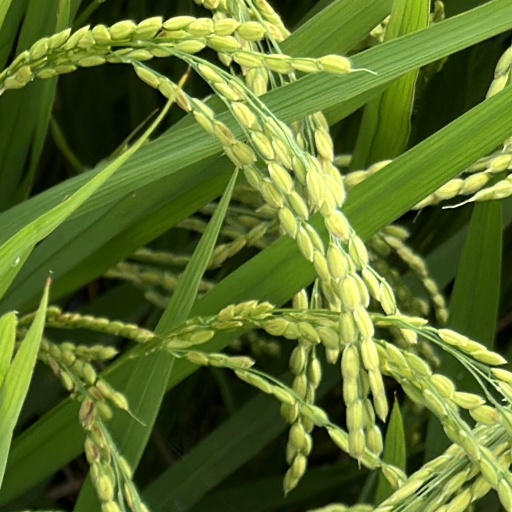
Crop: rice